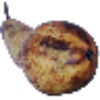
Label: Pear Abate 1